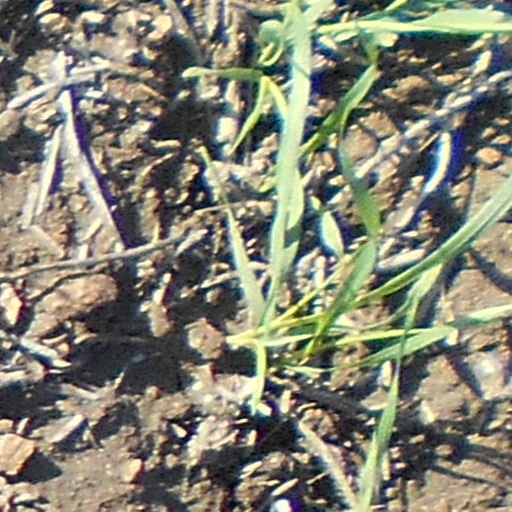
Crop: wheat